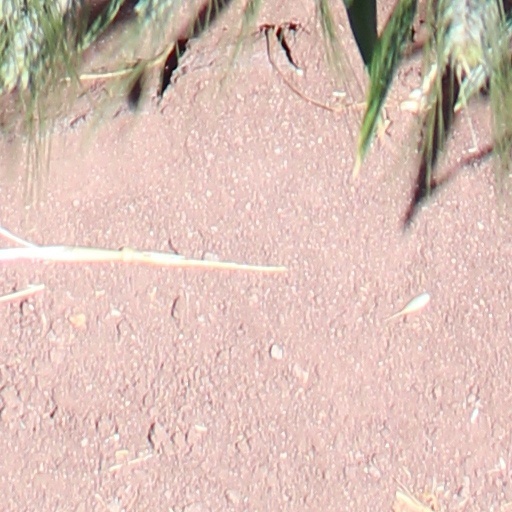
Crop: wheat